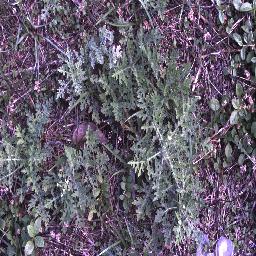
Label: parthenium